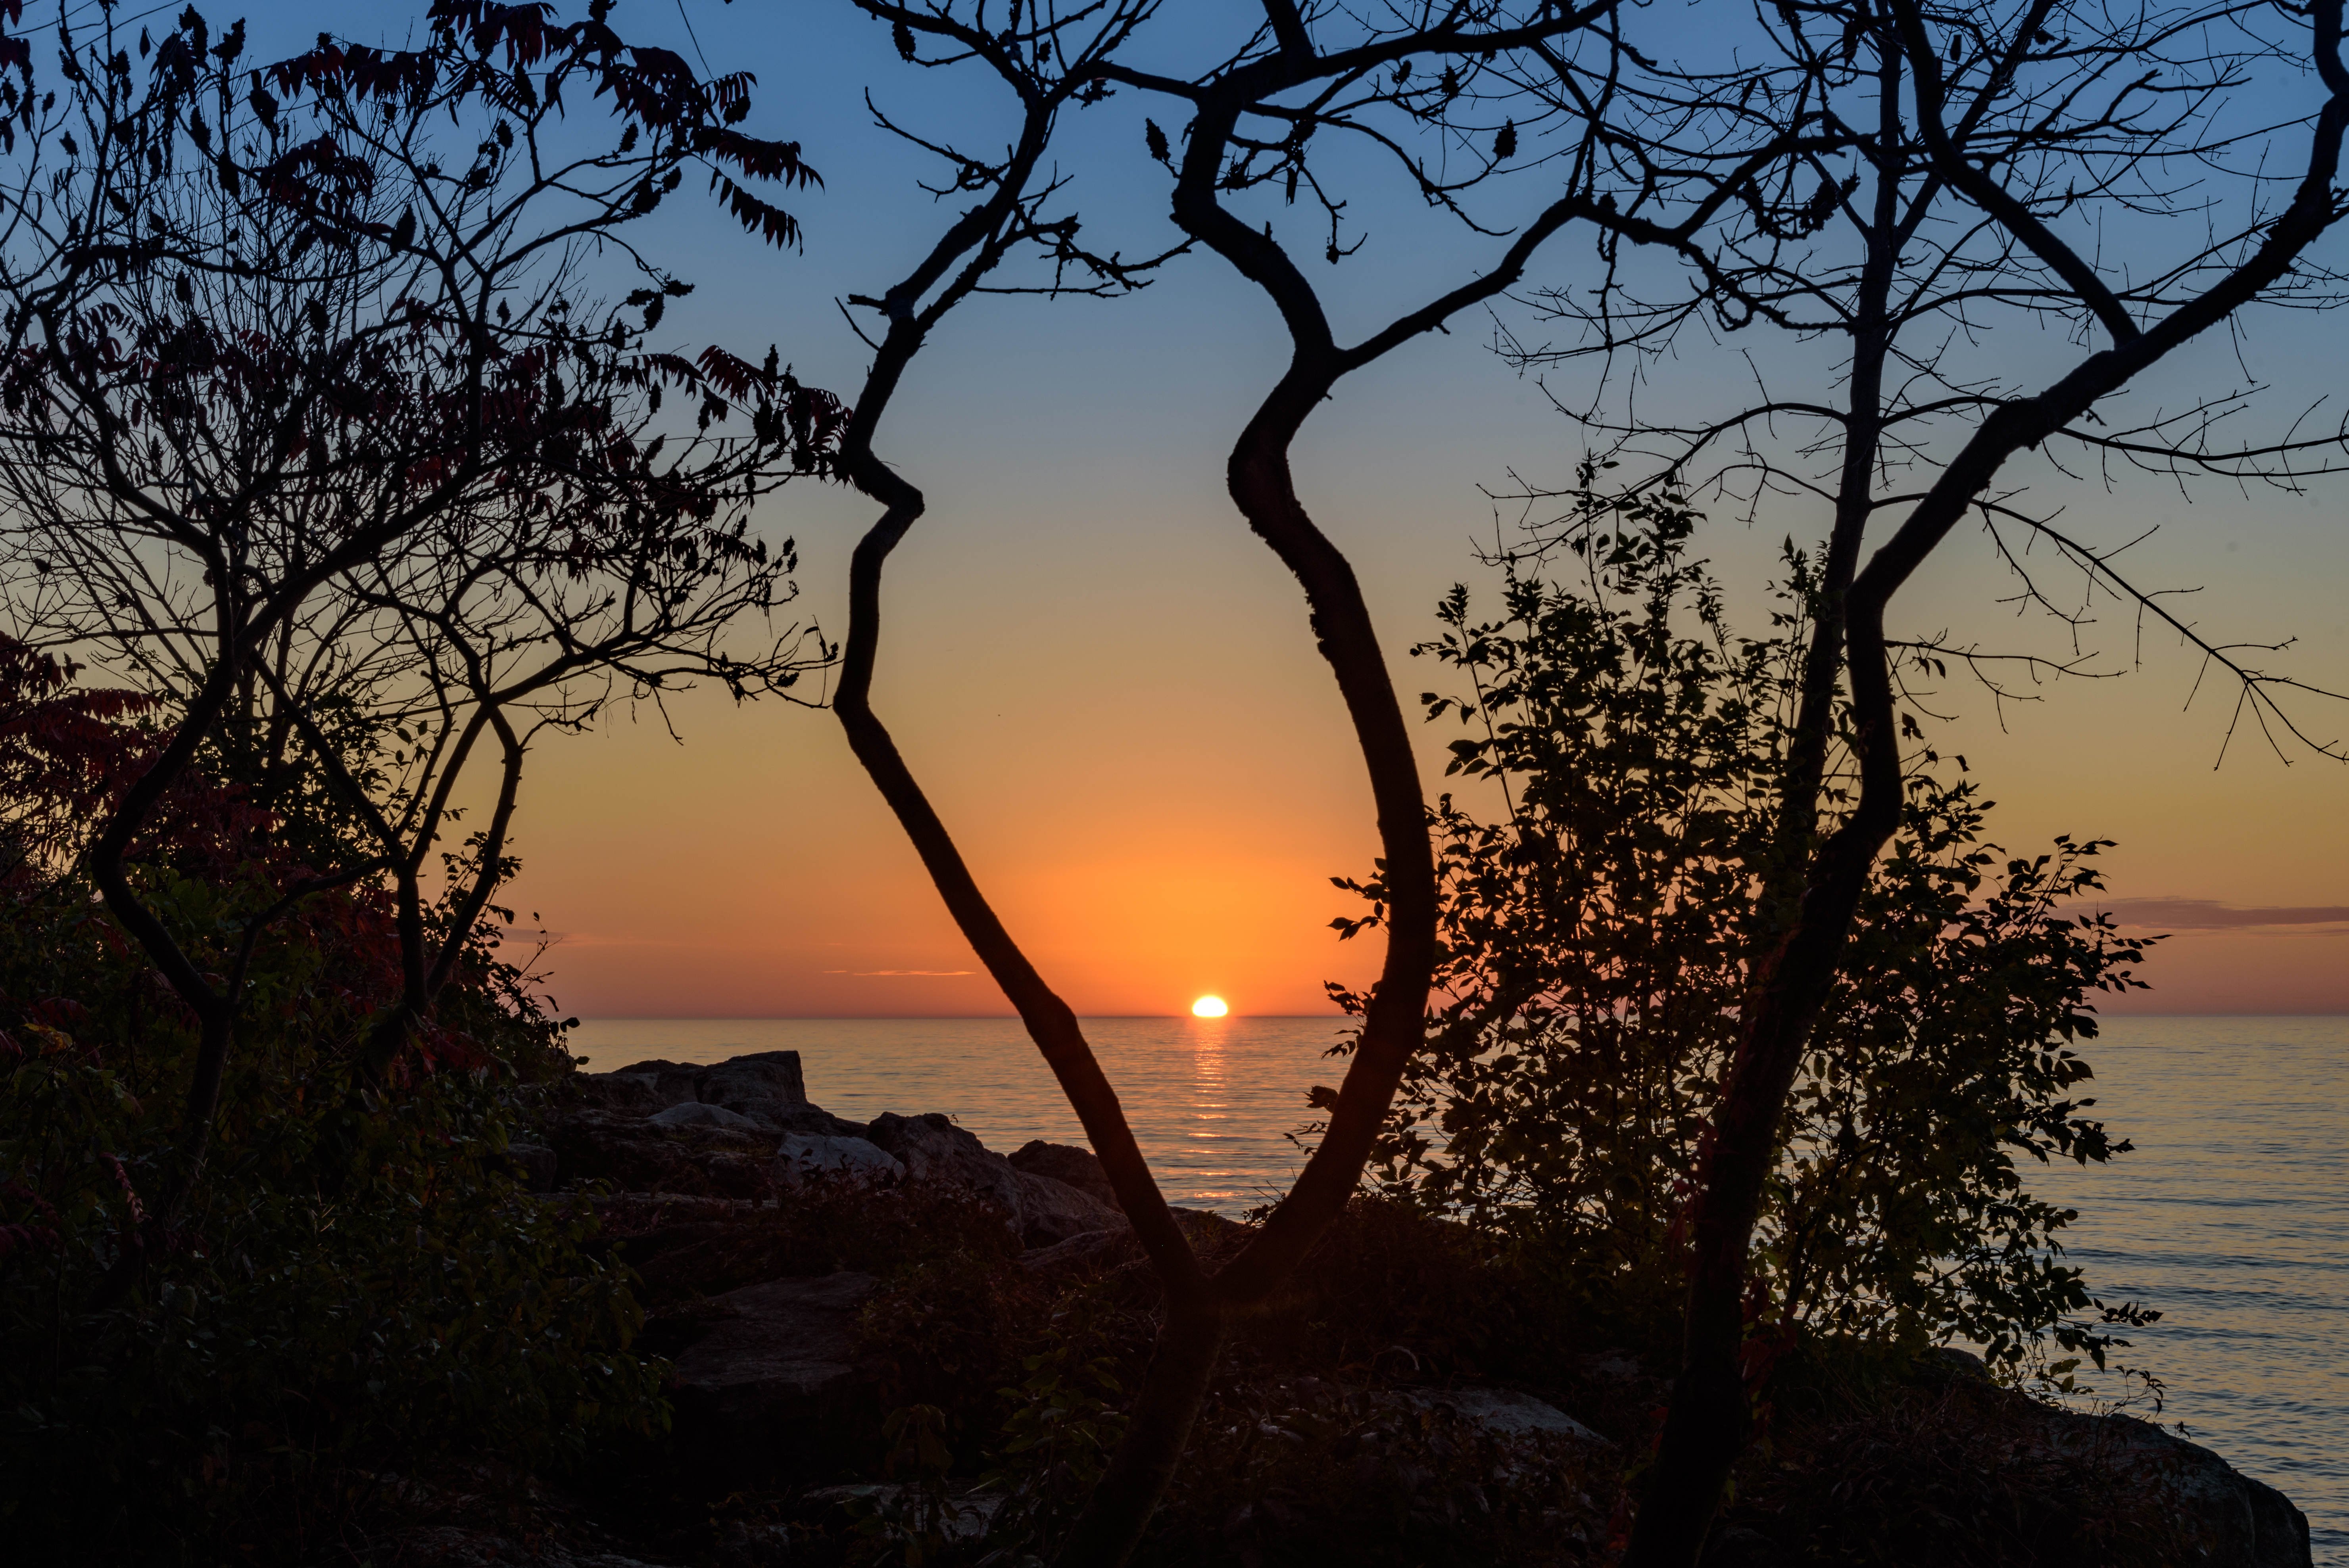
sky, tree, nature, sunset, branch, sunrise, horizon, natural landscape, morning, evening, afterglow, dusk, woody plant, calm, sea, plant, sun, landscape, sunlight, silhouette, cloud, dawn, coast, twig